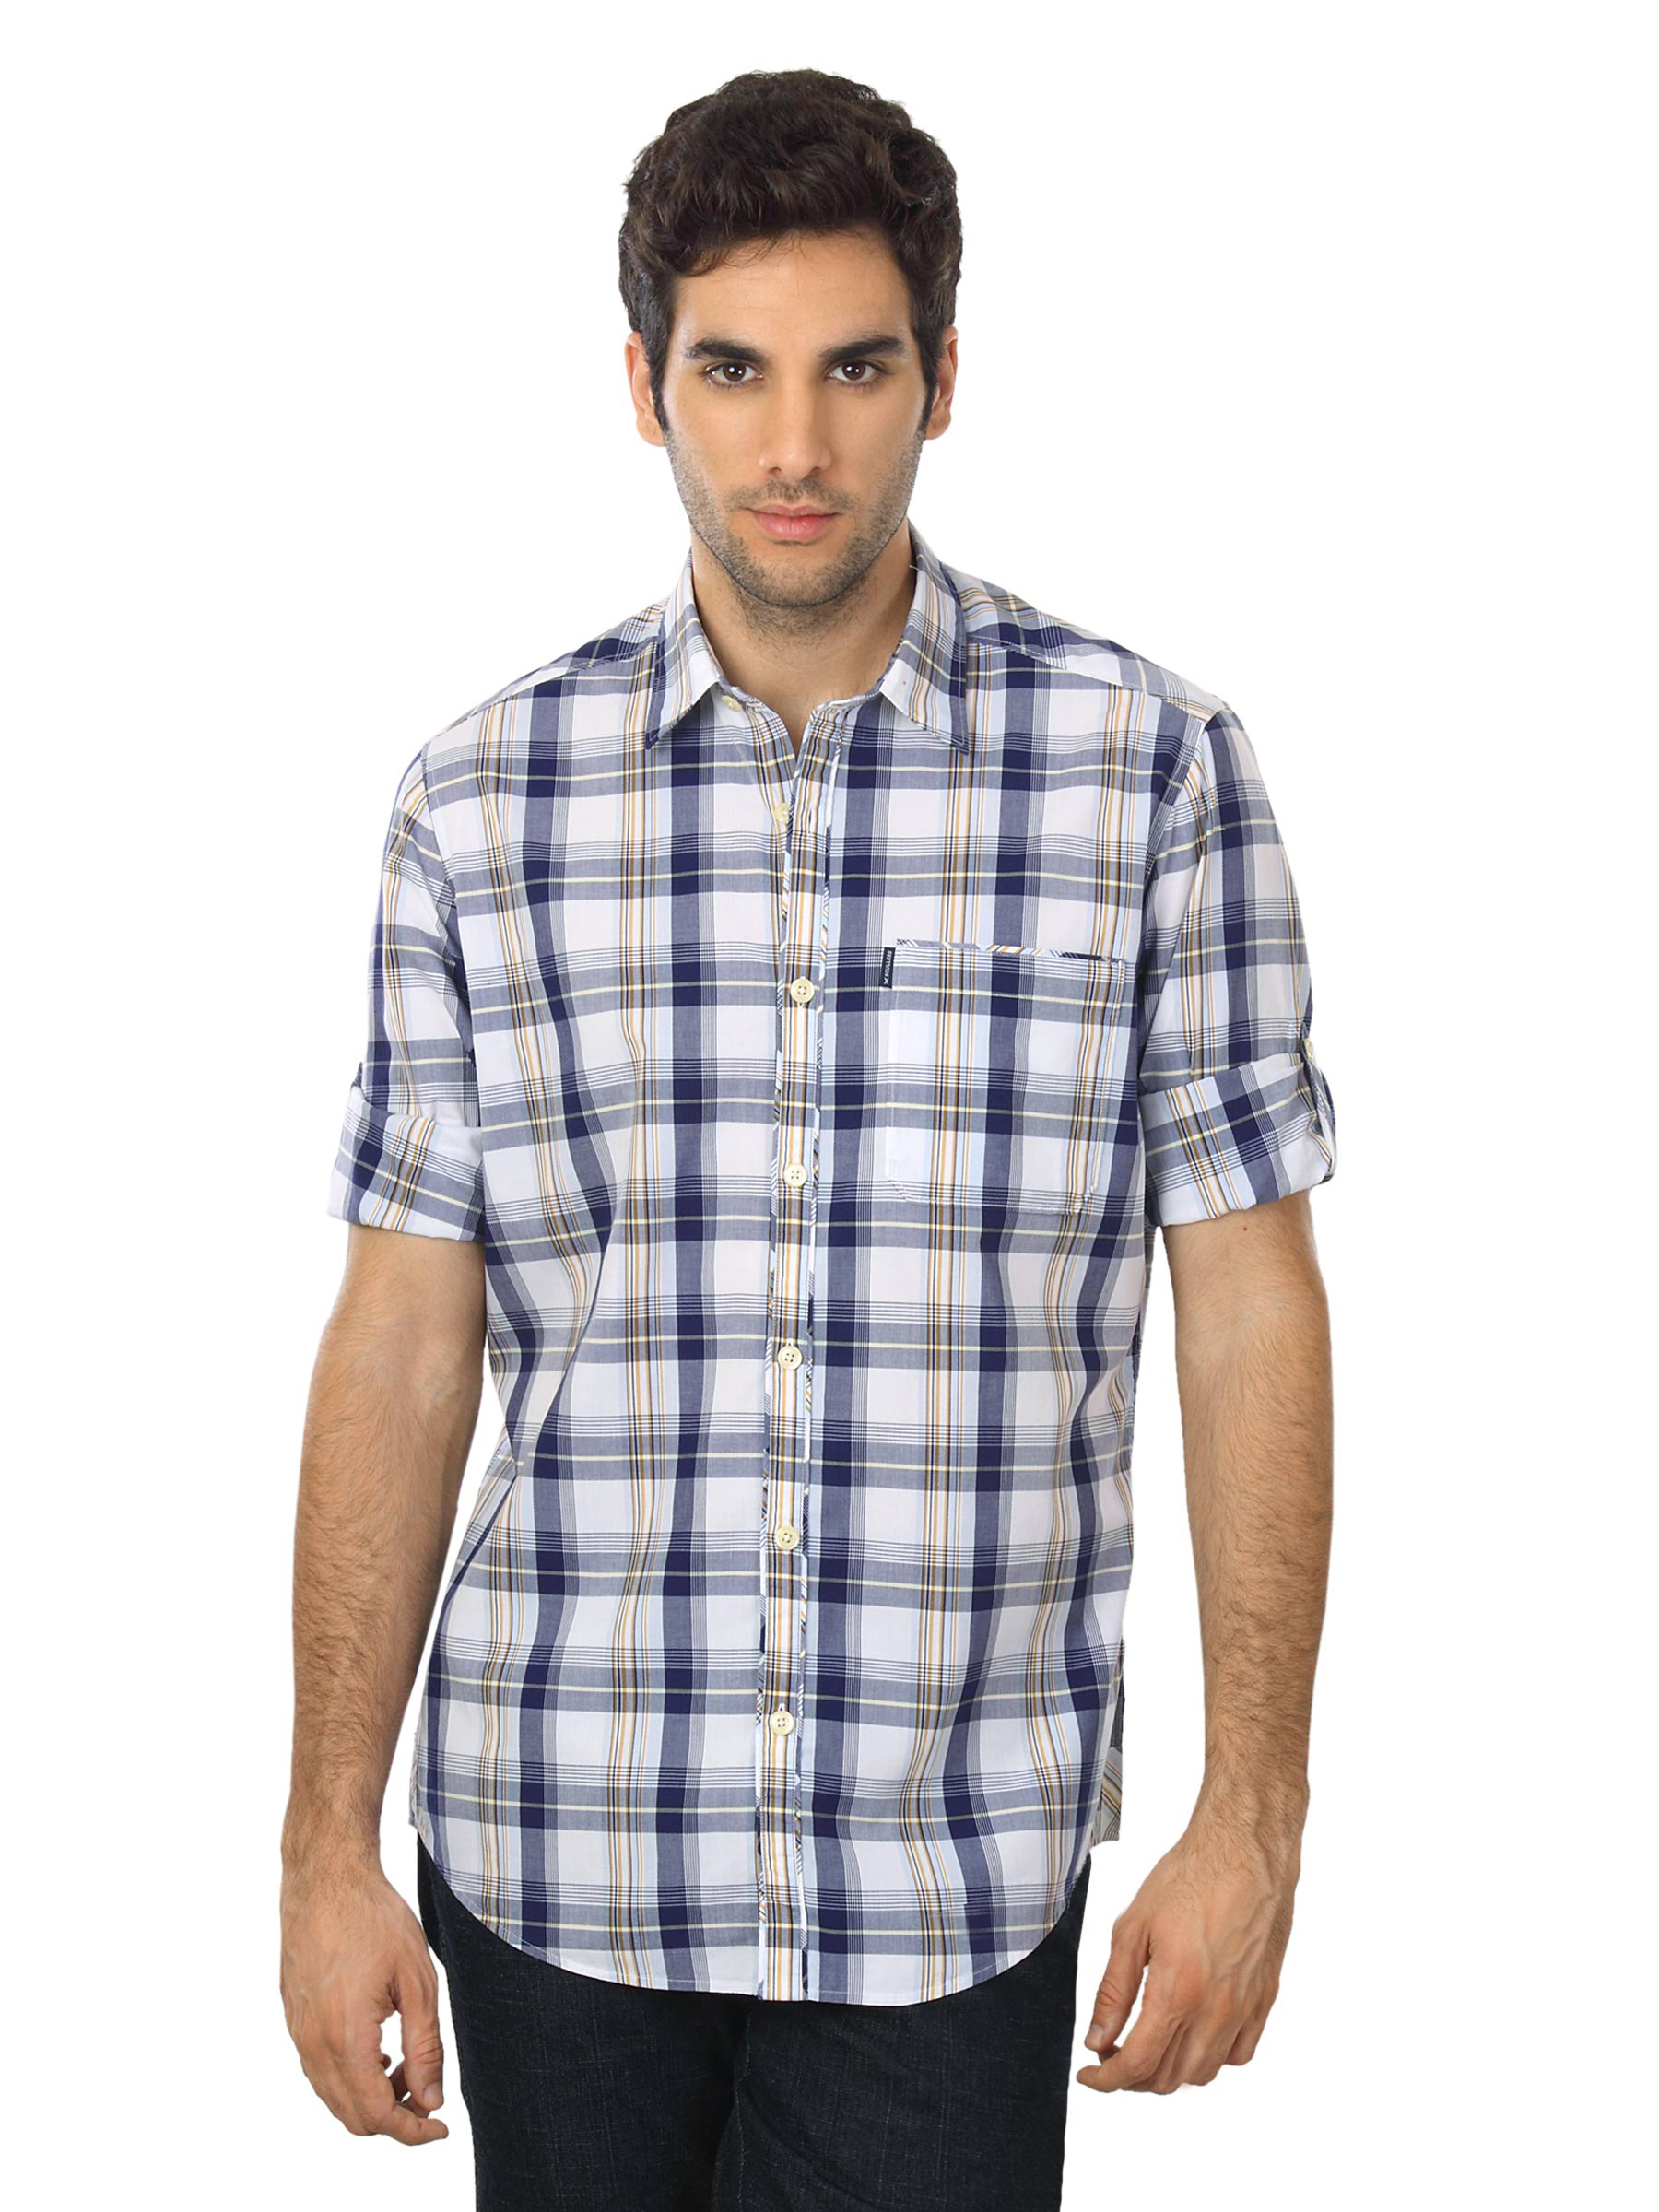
Scullers Men White & Navy Blue Shirt
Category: Apparel / Topwear / Shirts
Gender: Men
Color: White
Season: Summer 2012
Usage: Casual